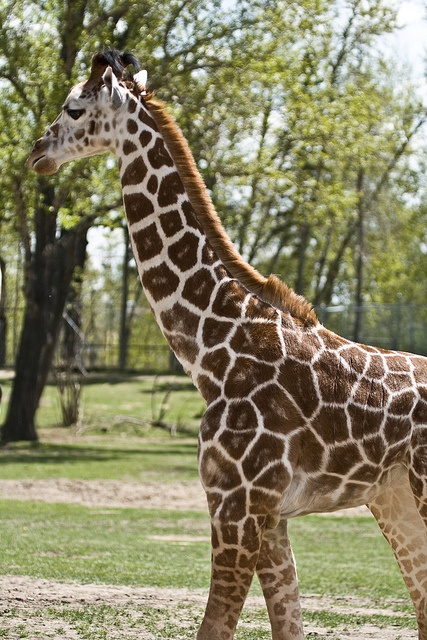
A giraffe standing up in a grassy field
A giraffe standing in the middle of a grass covered field.
A giraffe is taking a stroll on a sunny day.
a big giraffe walks to a tree
a giraffe some dirt some grass and trees